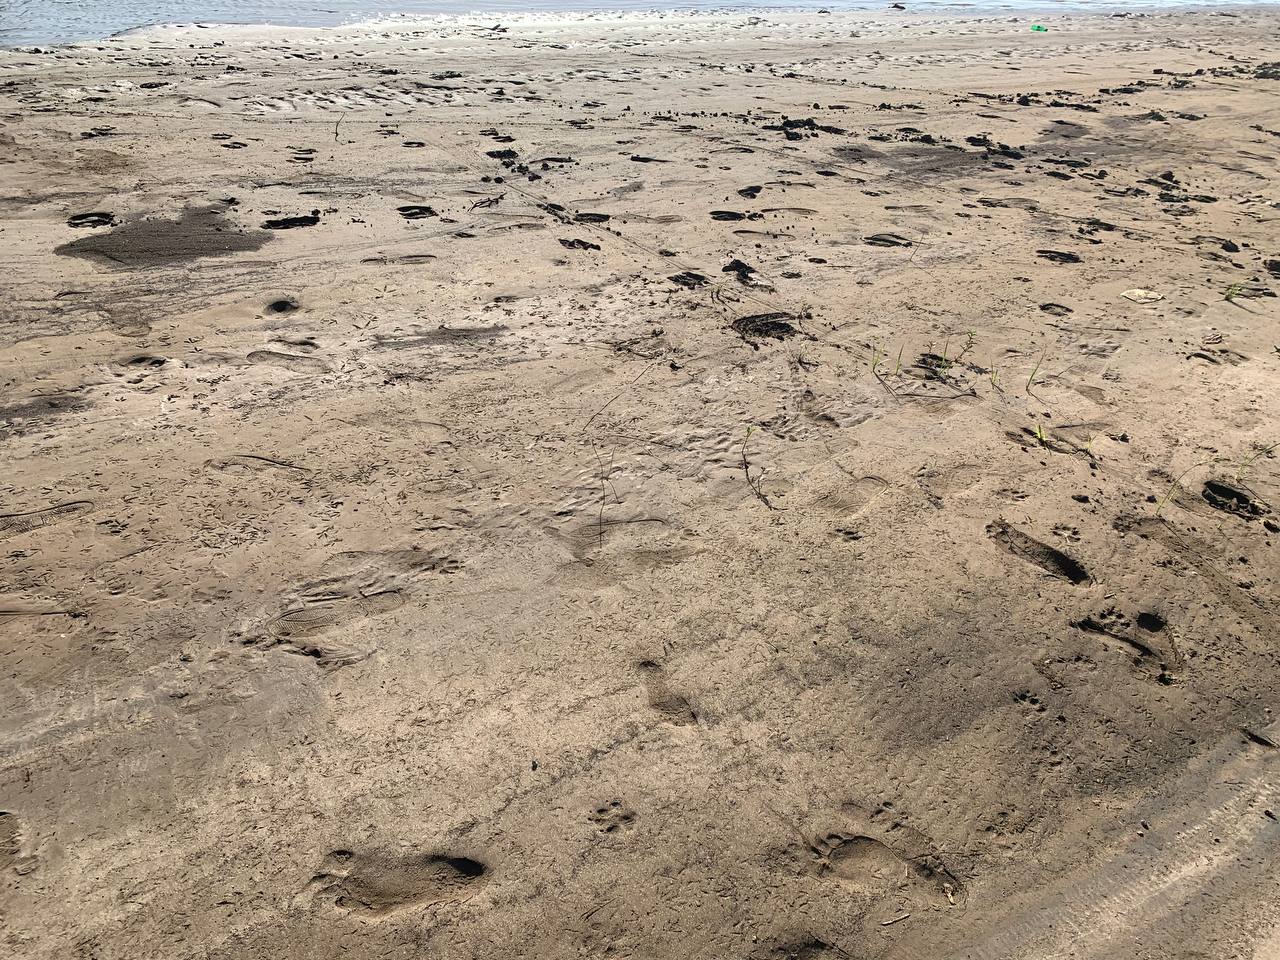
الوصف بالفصحى: شاطئ نهري تظهر عليه آثار حركة الأقدام
الوصف بالعامية السودانية: شاطئ نيل فيه آثار مشي وطريق ترابي
التصنيف: Nature & Landscape
التصنيف الفرعي: River scenes